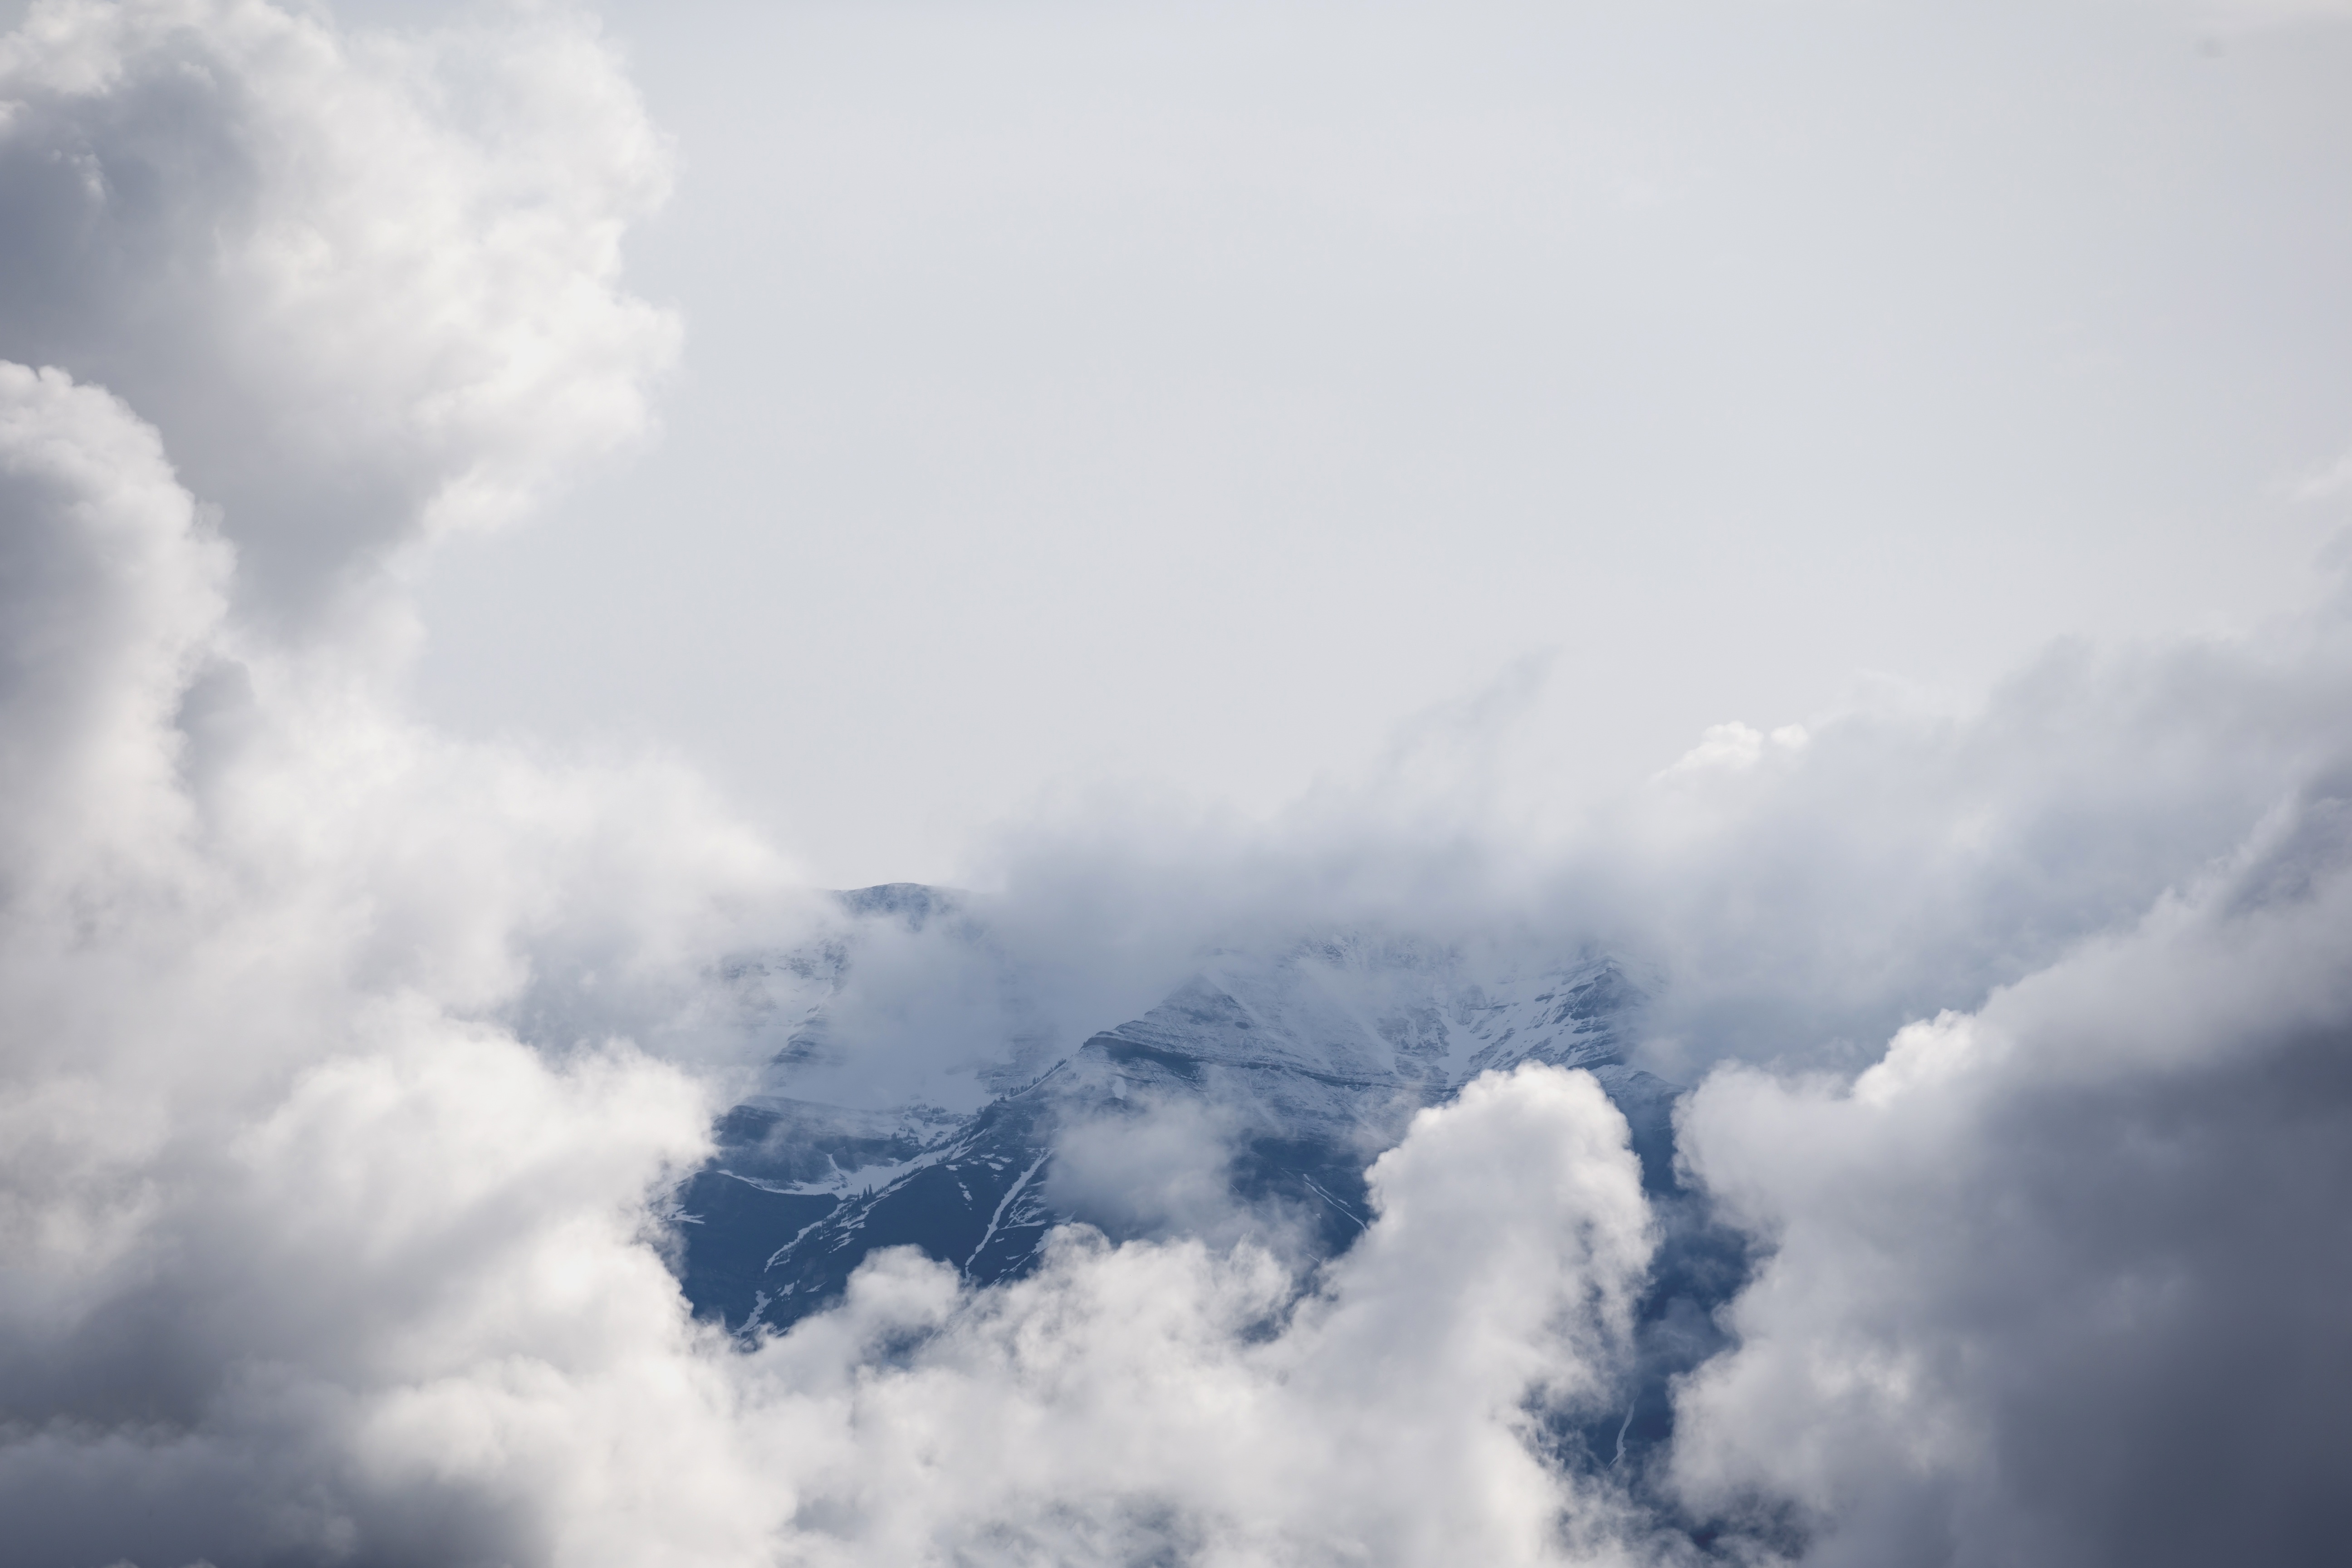
nature, rock, mountain, cloud, sky, sunlight, atmosphere, peak, environment, cumulus, summit, clouds, top, meteorological phenomenon, atmospheric phenomenon, atmosphere of earth